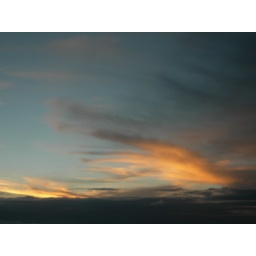
Interesting cloud formations catch the rays from the sunset, viewed from an airplane over Lake Malawi